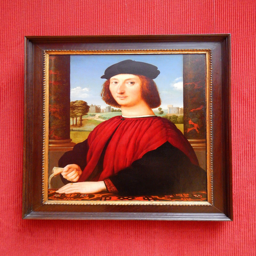
italian renaissance artwork in person , ca .